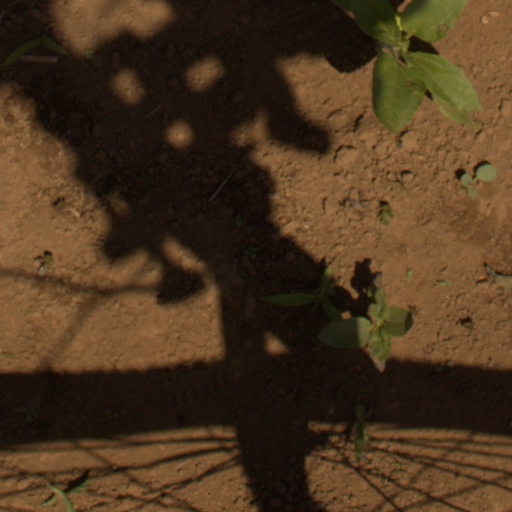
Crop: Jerusalem artichoke